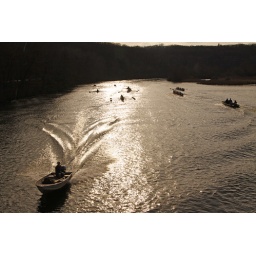
Like standing on a bridge over the highway, only much prettier.